Ruscote

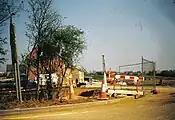
The Hardwick estate in 1993.

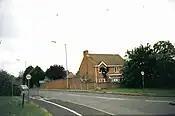
The Hardwick estate in the early 2000s (decade).

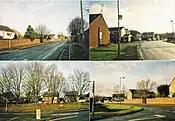
Images of Hardwick, Banbury in 2011.

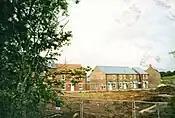
An image of the Hanwell Fields estate, Banbury in 2004.

One of the first records of the hamlet of Hardwick was in the year 1279 when 'Laurence of Hardwick' was paying rent for a local mill to the Bishop of Lincoln.